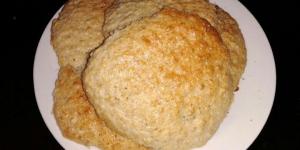
galletas de avena sin mantequilla